Iultinsky District

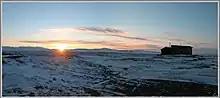
A Winter road in northern Iultinsky District

Before May 2008, Iultinsky Administrative District was municipally incorporated as Iultinsky Municipal District. In May 2008, Iultinsky and Shmidtovsky Municipal Districts were merged, forming an enlarged Vostochny Municipal District. This change, however, did not affect the administrative aspect of these districts. Both Iultinsky and Shmidtovsky Administrative Districts continued to exist separately.